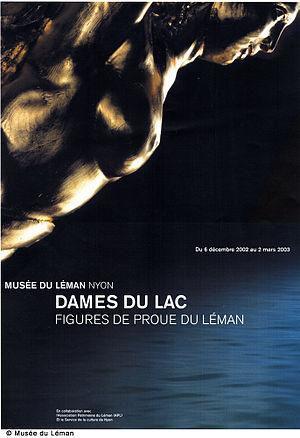
Affiche d'exposition ""Dames du lac"""
Le Musée du Léman se trouve à Nyon, en Suisse, face au port de plaisance.